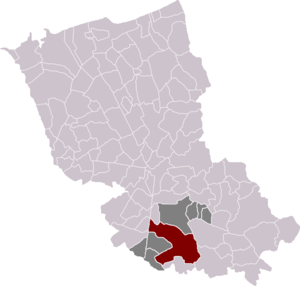
Morbecque est une commune française située dans le département du Nord, en région Hauts-de-France.